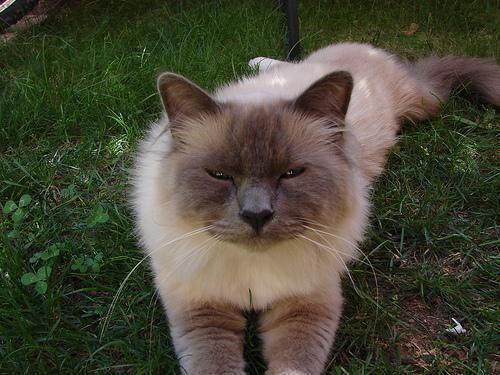
Birman